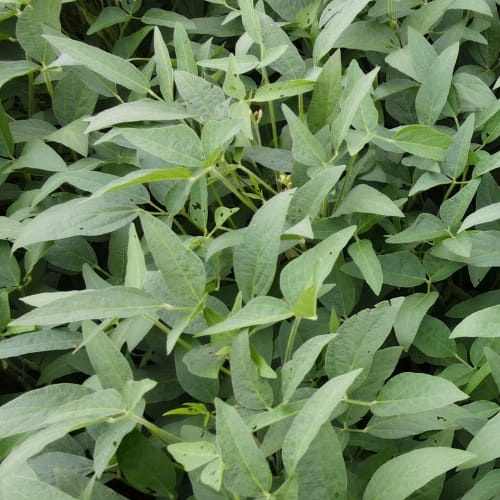
Label: Diabrotica_speciosa